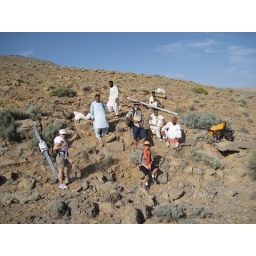
These men were carrying building supplies over the mountain (and not an easy mountain to climb)